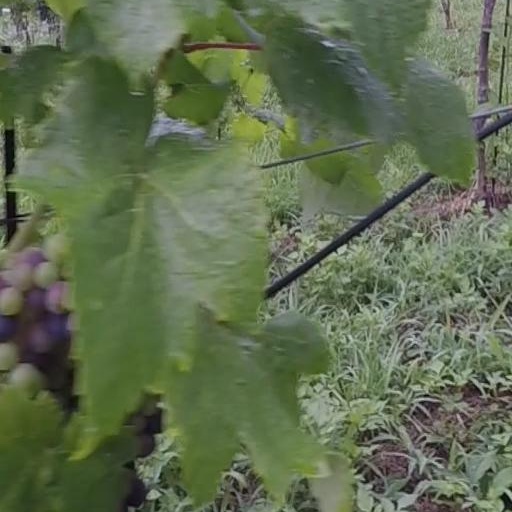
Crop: grape